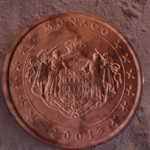
Coin value: 5cents
Country: mo
Edition: 2001